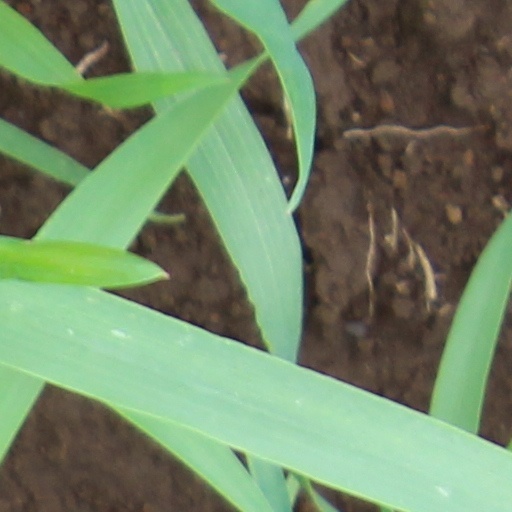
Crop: wheat